Mykola Kolisnyk

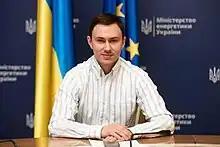

Mykola Kolisnyk (born 4 November 1988) is a Ukrainian statesman, as well as the Deputy Minister of Energy of Ukraine.